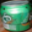
Label: can